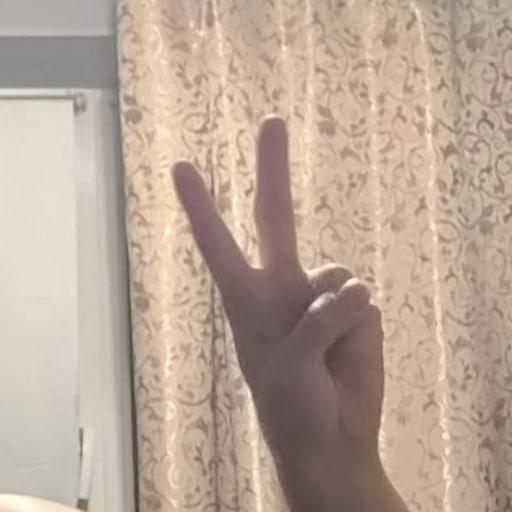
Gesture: peace